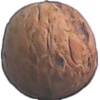
Label: Walnut 1